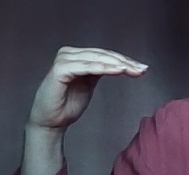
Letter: haa